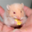
Label: hamster